Raid (2003 film)

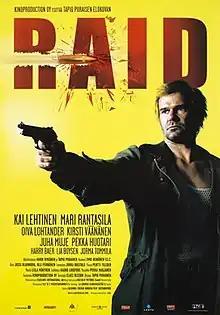
Poster

Raid is a 2003 Finnish crime film directed by Tapio Piirainen. It is an adaptation of the 2000 television series of the same name (itself based on the novel series of the same name by Harri Nykänen). The screenplay was written by Nykänen and Piirainen.